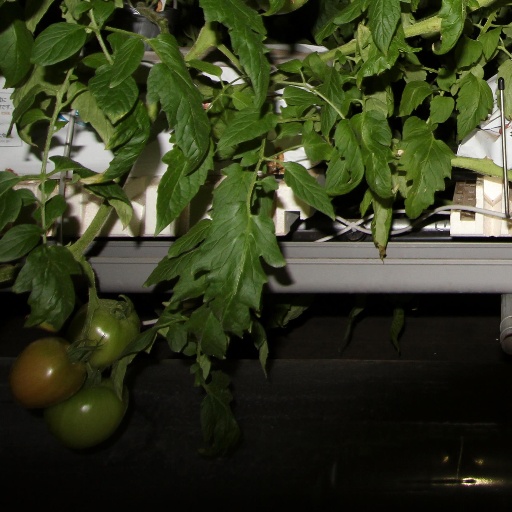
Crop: tomato